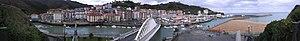
Ondarroa en basque ou Ondárroa en espagnol est une commune de Biscaye dans la communauté autonome du Pays basque en Espagne. C'est un important port de pêche de la côte basque.